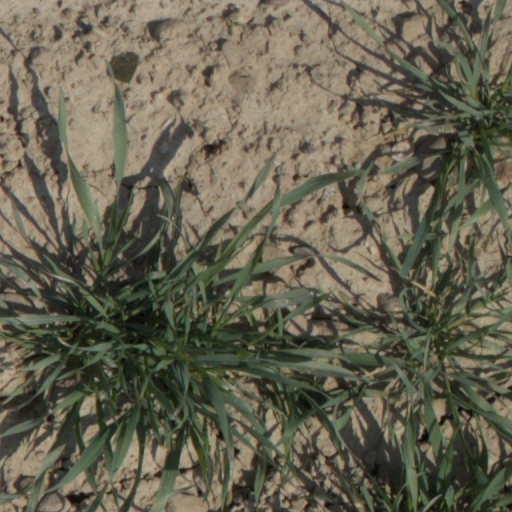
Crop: wheat